Inverse electron-demand Diels–Alder reaction

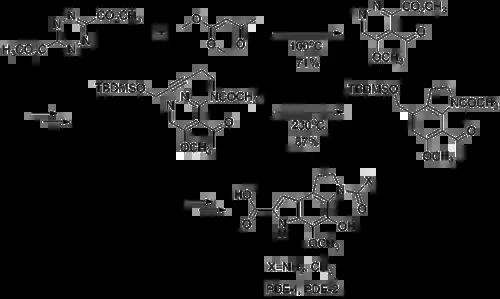

DA reaction between 2,3,4,5-tetrachlorothiophene-1,1-dioxide (diene) and 4,7-dihydroisoindole derivative (dienophile) afforded a new precursor for tetranaphthoporphyrins (TNP) bearing perchlorinated aromatic rings. This precursor can be transformed into corresponding porphyrins by Lewis acid-catalyzed condensation with aromatic aldehydes and further oxidation by DDQ. Polychlorination of the TNP system has a profound favorable effect on its solubility. Heavy aggregation and poor solubility of the parent tetranaphthoporphyrins severely degrade the usefulness of this potentially very valuable porphyrin family. Thus, the observed effect of polychlorination is very welcome. Besides the effect on the solubility, polychlorination also turned out to improve substantially the stability of these compounds towards photooxidation, which has been known to be another serious drawback of tetranaphthoporphyrins.